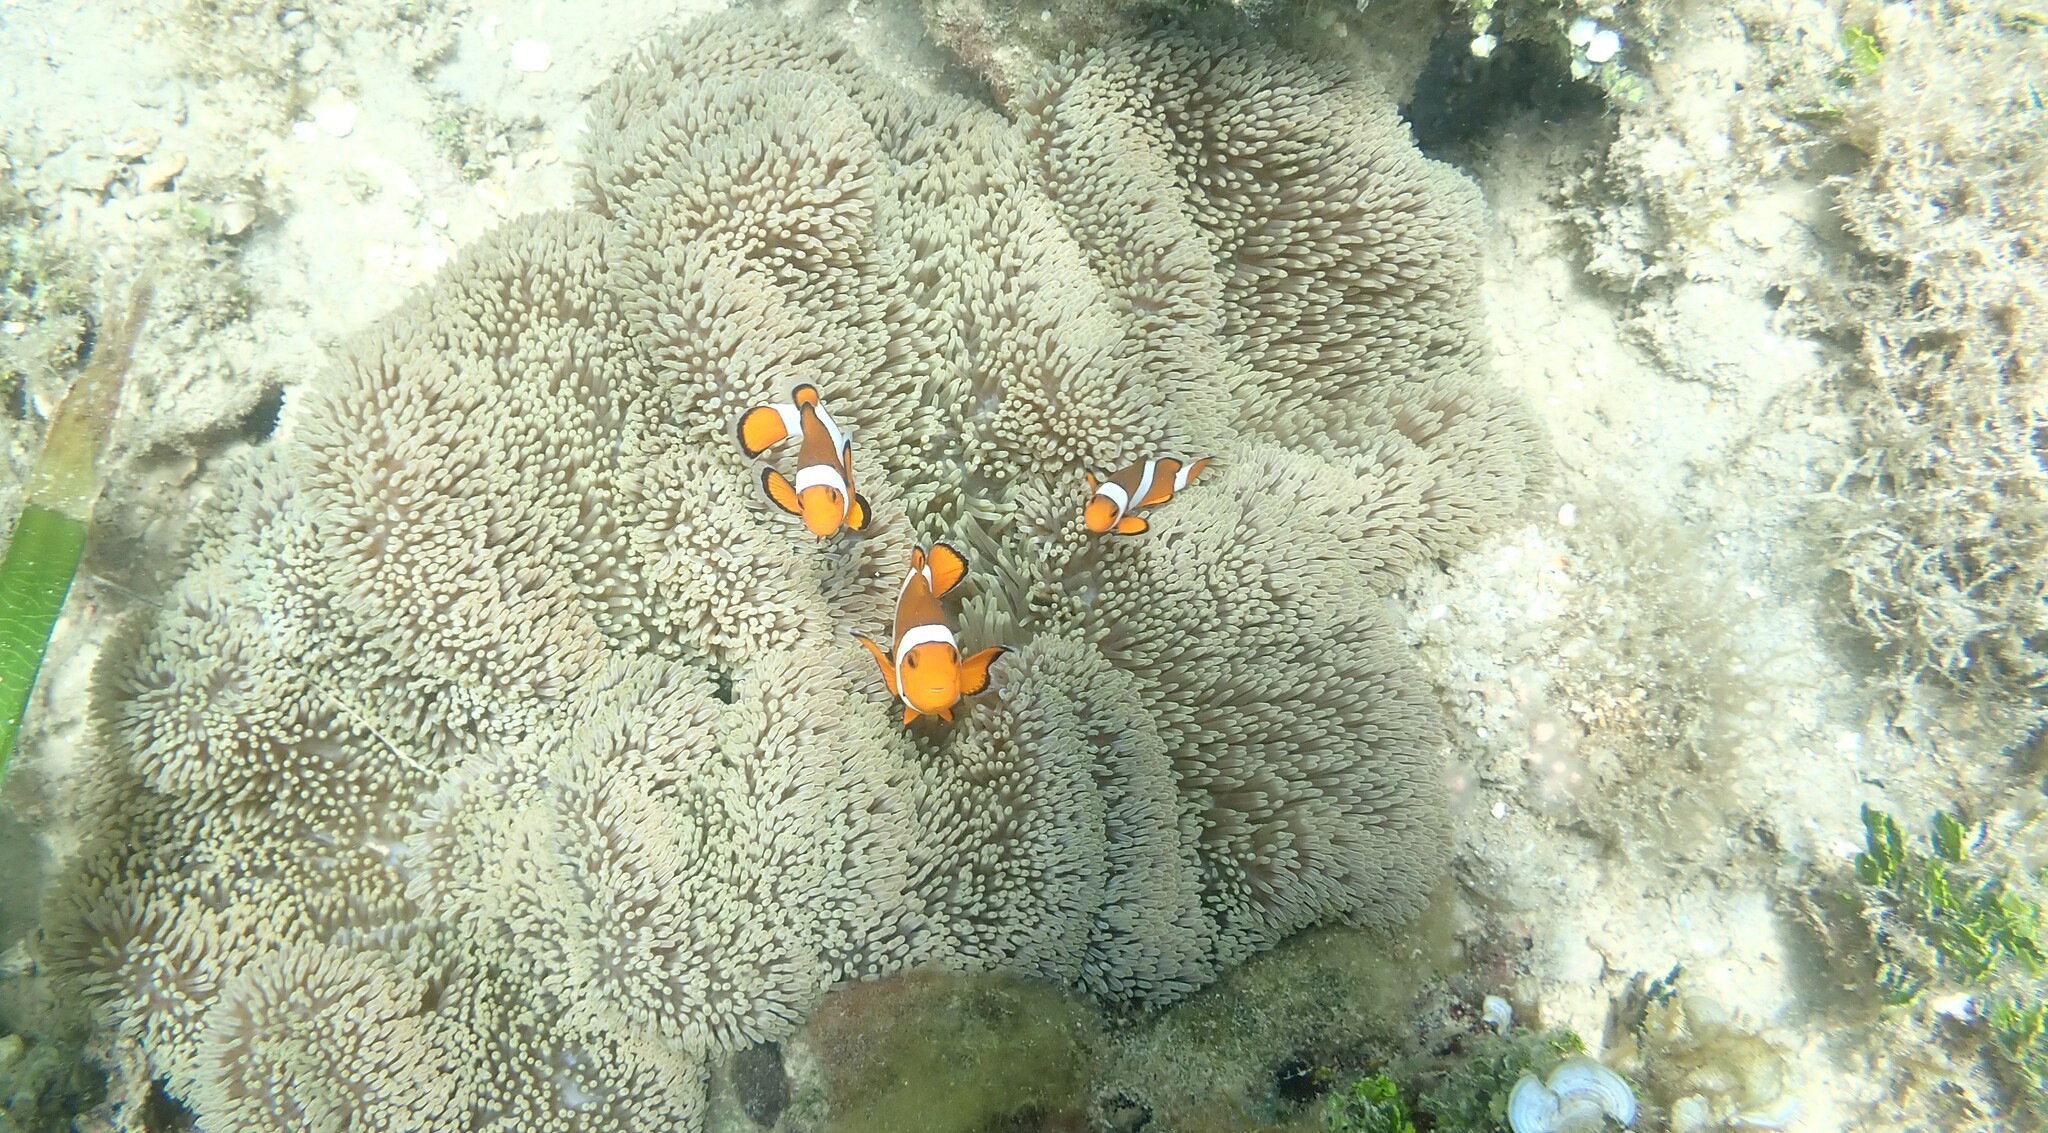
Amphiprion ocellaris (Ocellaris Anemonefish)